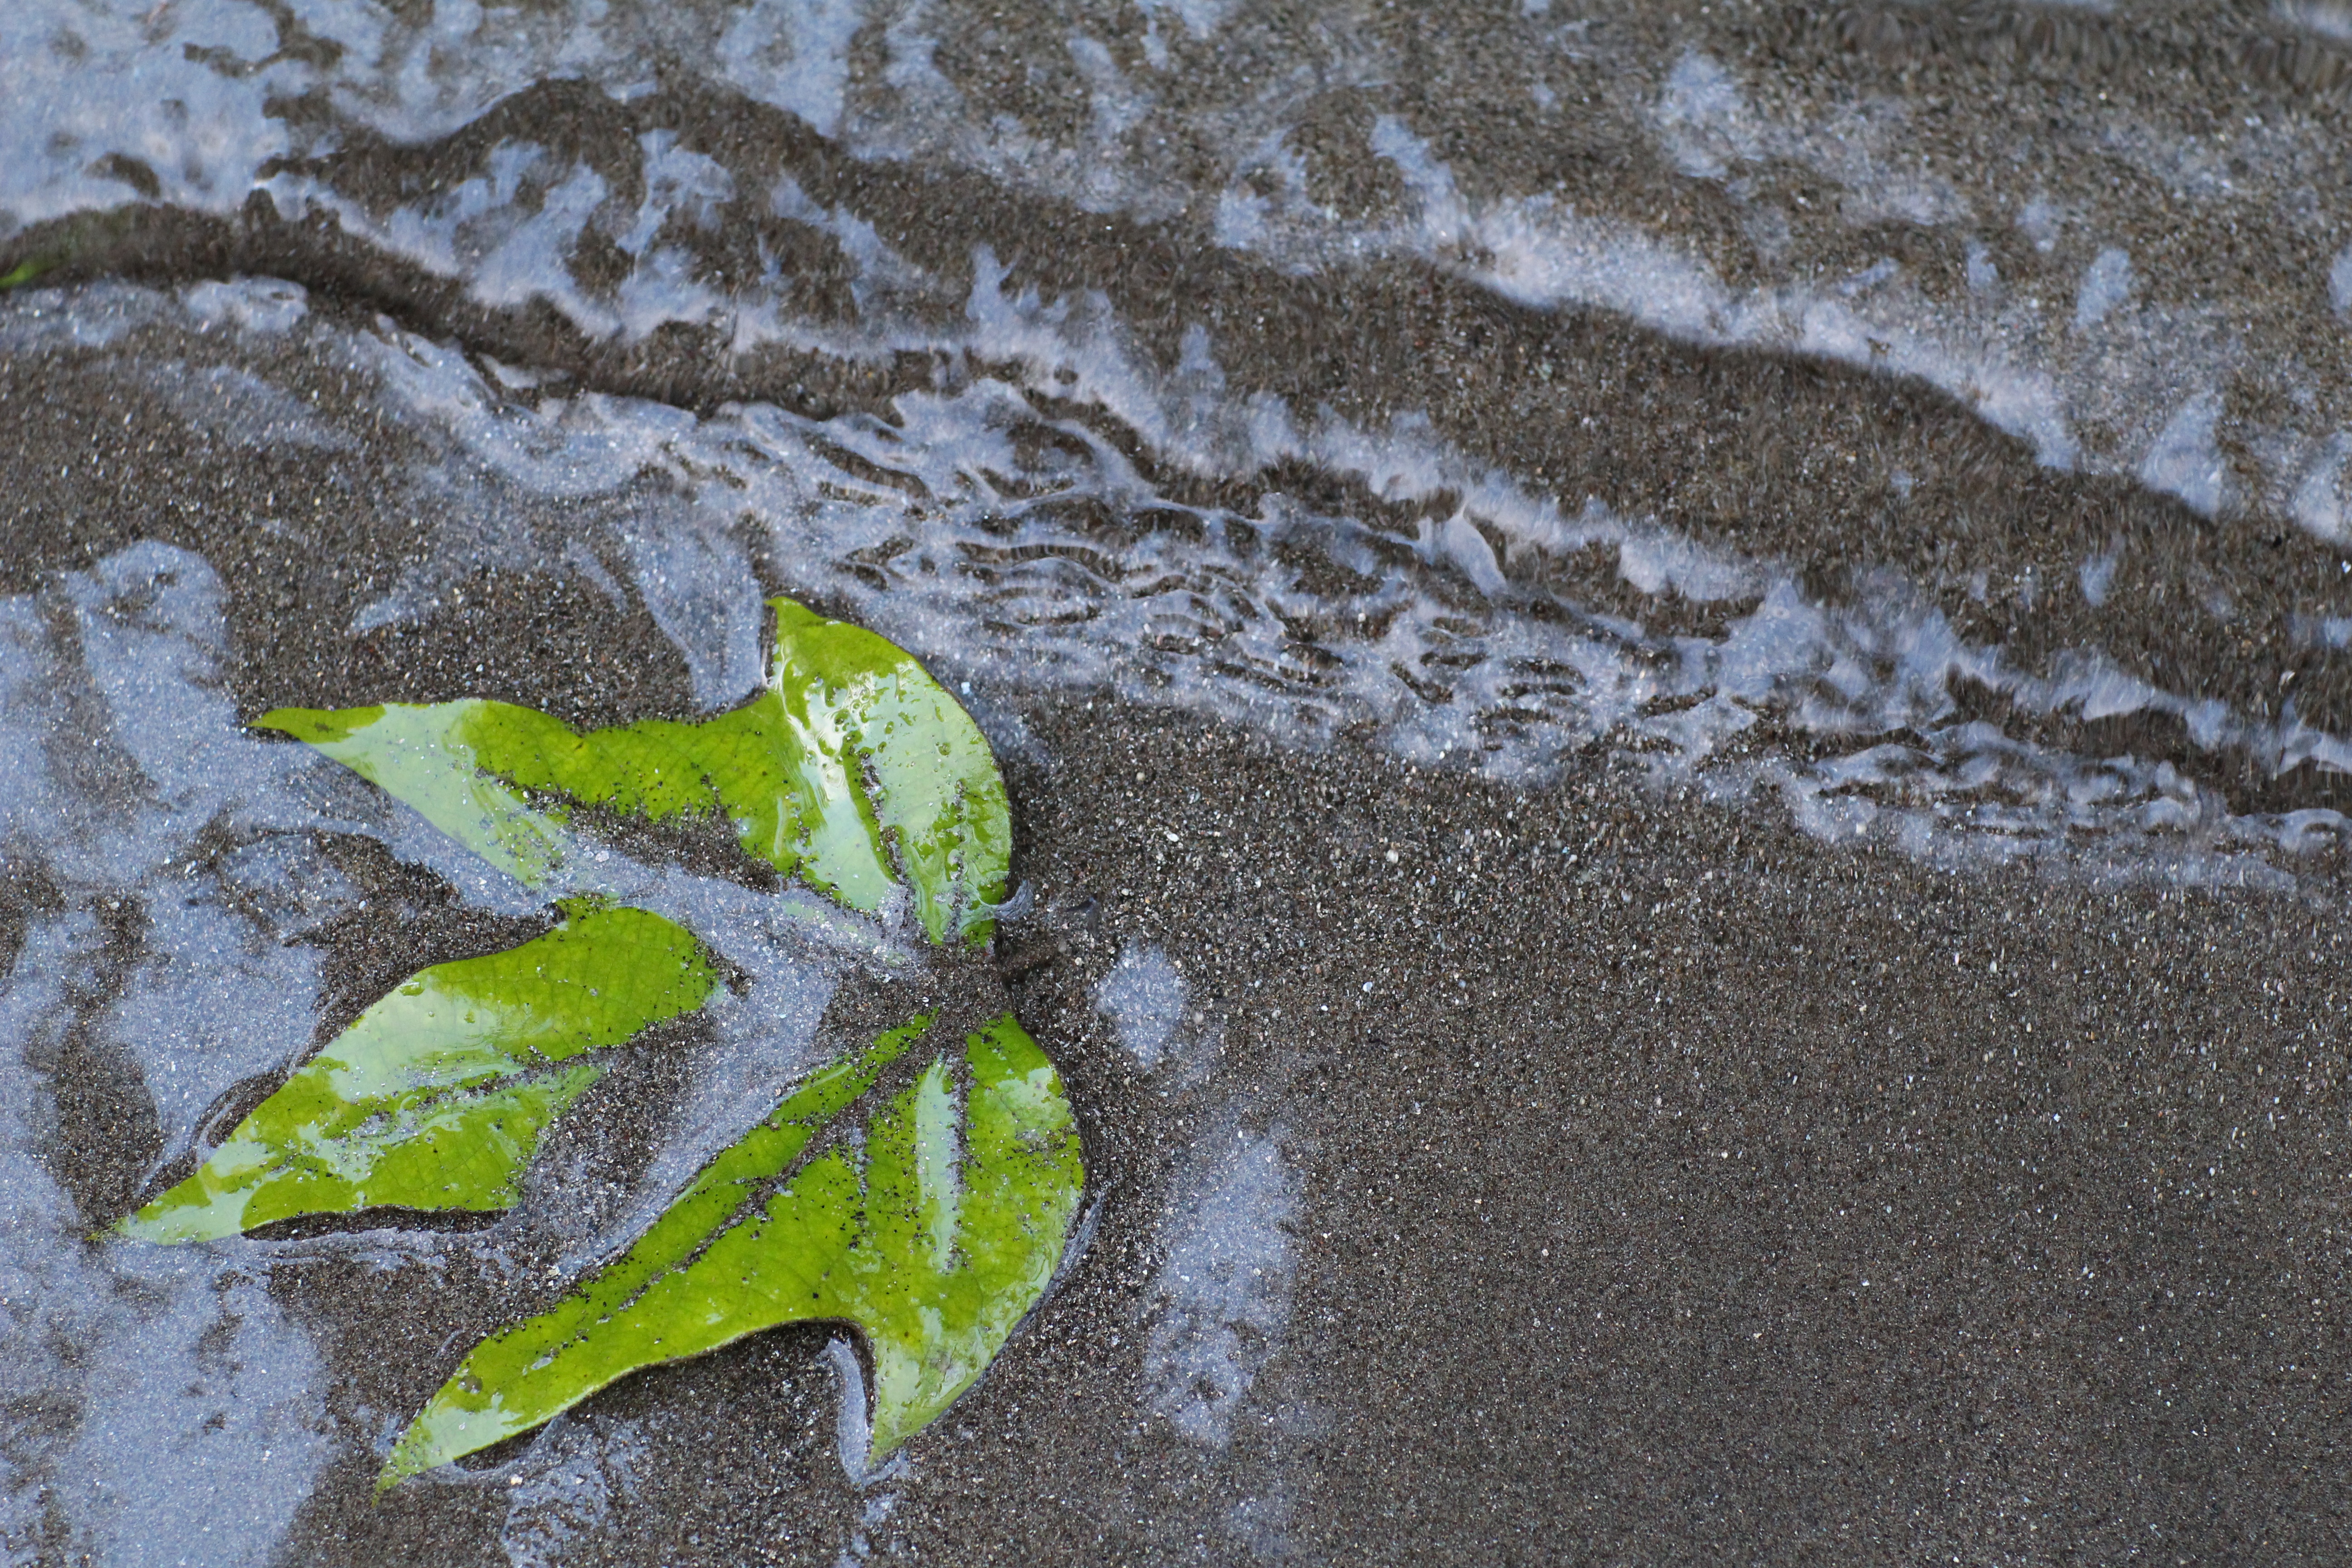
tree, nature, sand, plant, leaf, flower, frost, green, soil, botany, flora, material, road surface